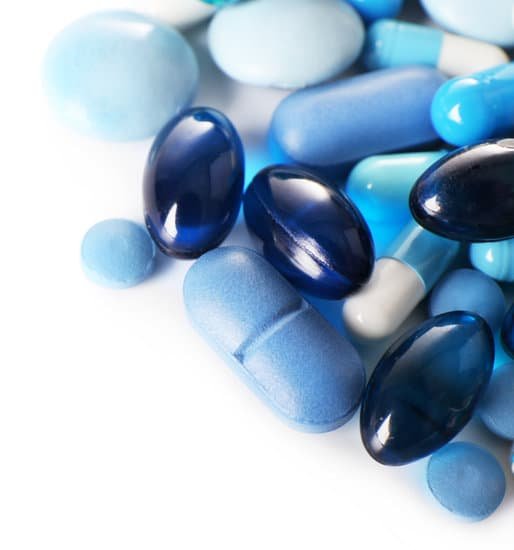
Label: plastic